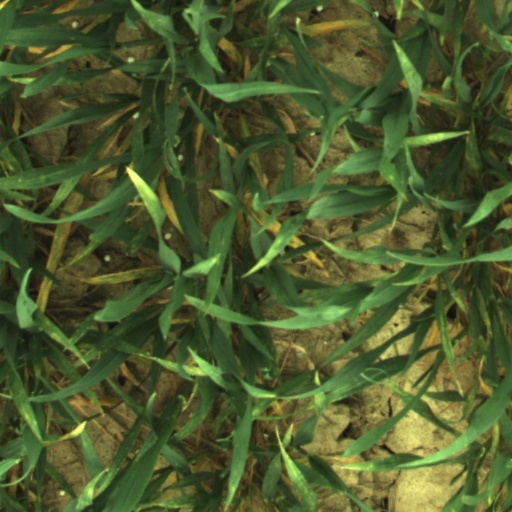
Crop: wheat